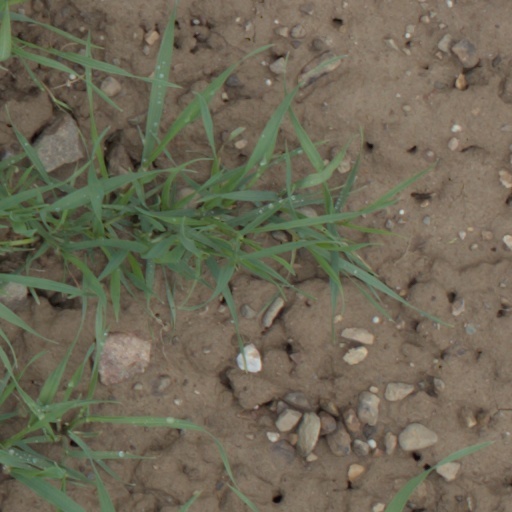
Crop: wheat